Horses in warfare

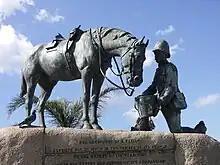
A memorial to the horses that served in the Second Boer War.

During the American Revolutionary War (1775–1783), the Continental Army made relatively little use of cavalry, primarily relying on infantry and a few dragoon regiments. The United States Congress eventually authorized regiments specifically designated as cavalry in 1855. The newly formed American cavalry adopted tactics based on experiences fighting over vast distances during the Mexican War (1846–1848) and against indigenous peoples on the western frontier, abandoning some European traditions.